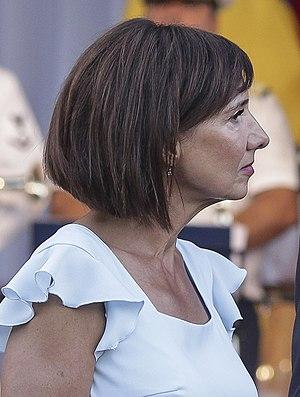
Carmen Iohannis, née Carmen Georgeta Lăzurcă le 2 novembre 1960 à Reghin, est l'épouse depuis 1989 de Klaus Iohannis, président de la Roumanie depuis 2014. Ils se sont rencontrés durant leurs études à l'université de Cluj.